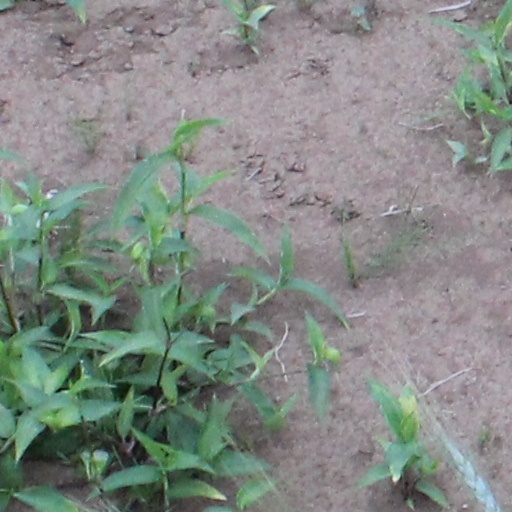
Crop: wheat